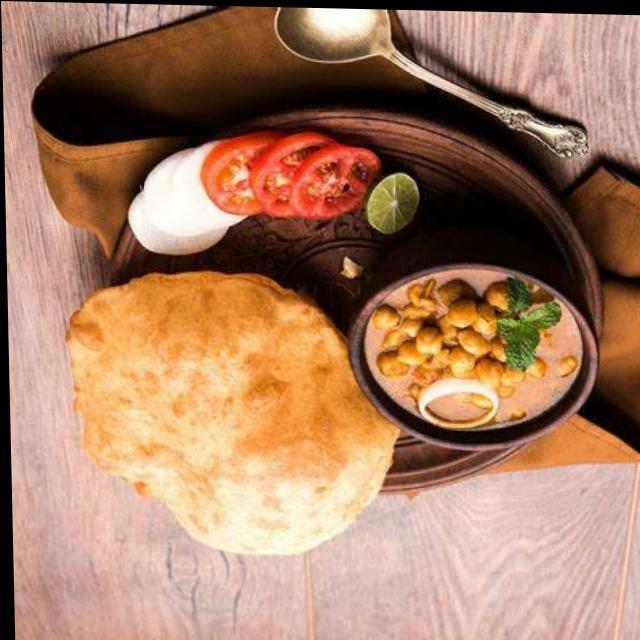
Dish: chole_bhature